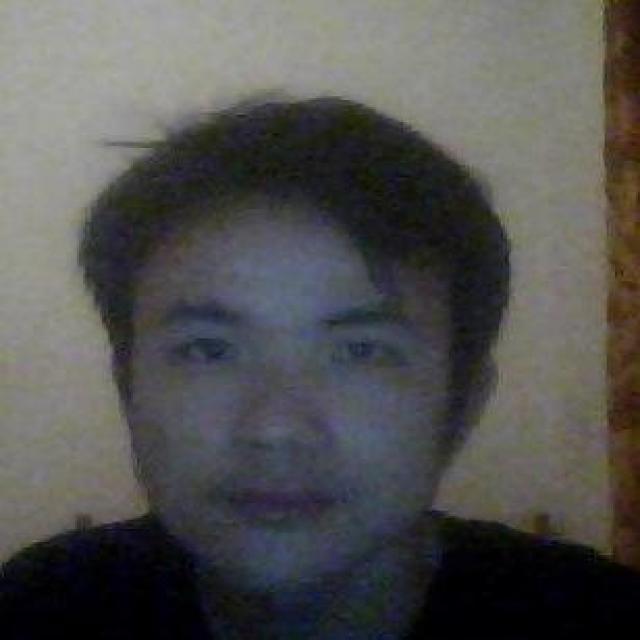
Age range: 21-44